Airdrie, North Lanarkshire

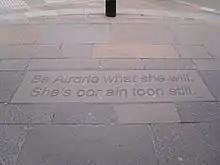
"Be Airdrie what she will, She's oor ain toon still." anonymous quotation on Graham Street

Historical records of Airdrie's population are available from the 18th, the early decades of the 19th century, and into the early 20th century.